Ashland, Maine

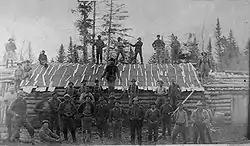
Russell Camp Maine

At the 2010 census, there were 1,302 people, 603 households and 355 families living in the town. The population density was . There were 733 housing units at an average density of . The racial makeup of the town was 98.6% White, 0.7% African American, 0.2% Native American, 0.3% Asian, and 0.2% from two or more races. Hispanic or Latino of any race were 0.6% of the population.